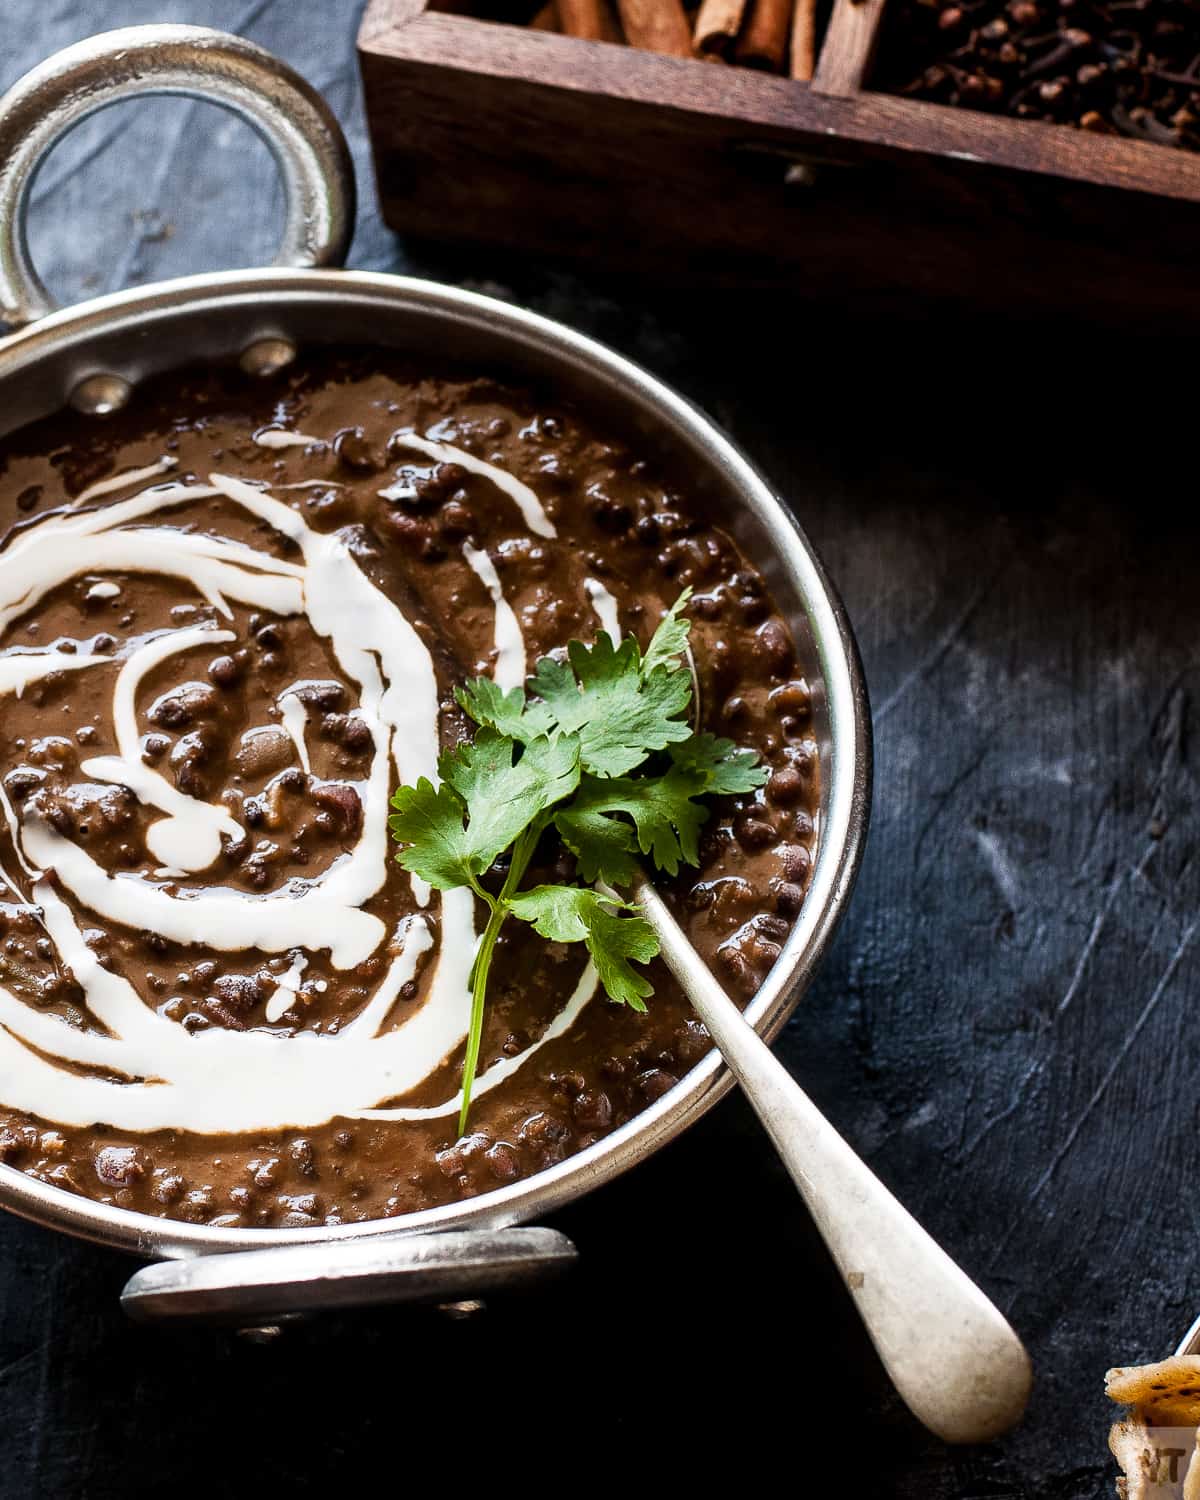
Dish: dal_makhani